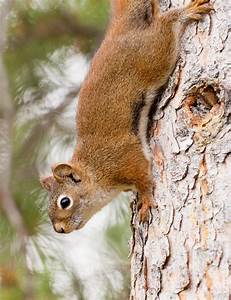
Label: squirrel